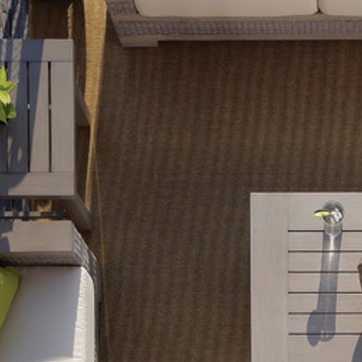
Material: carpet